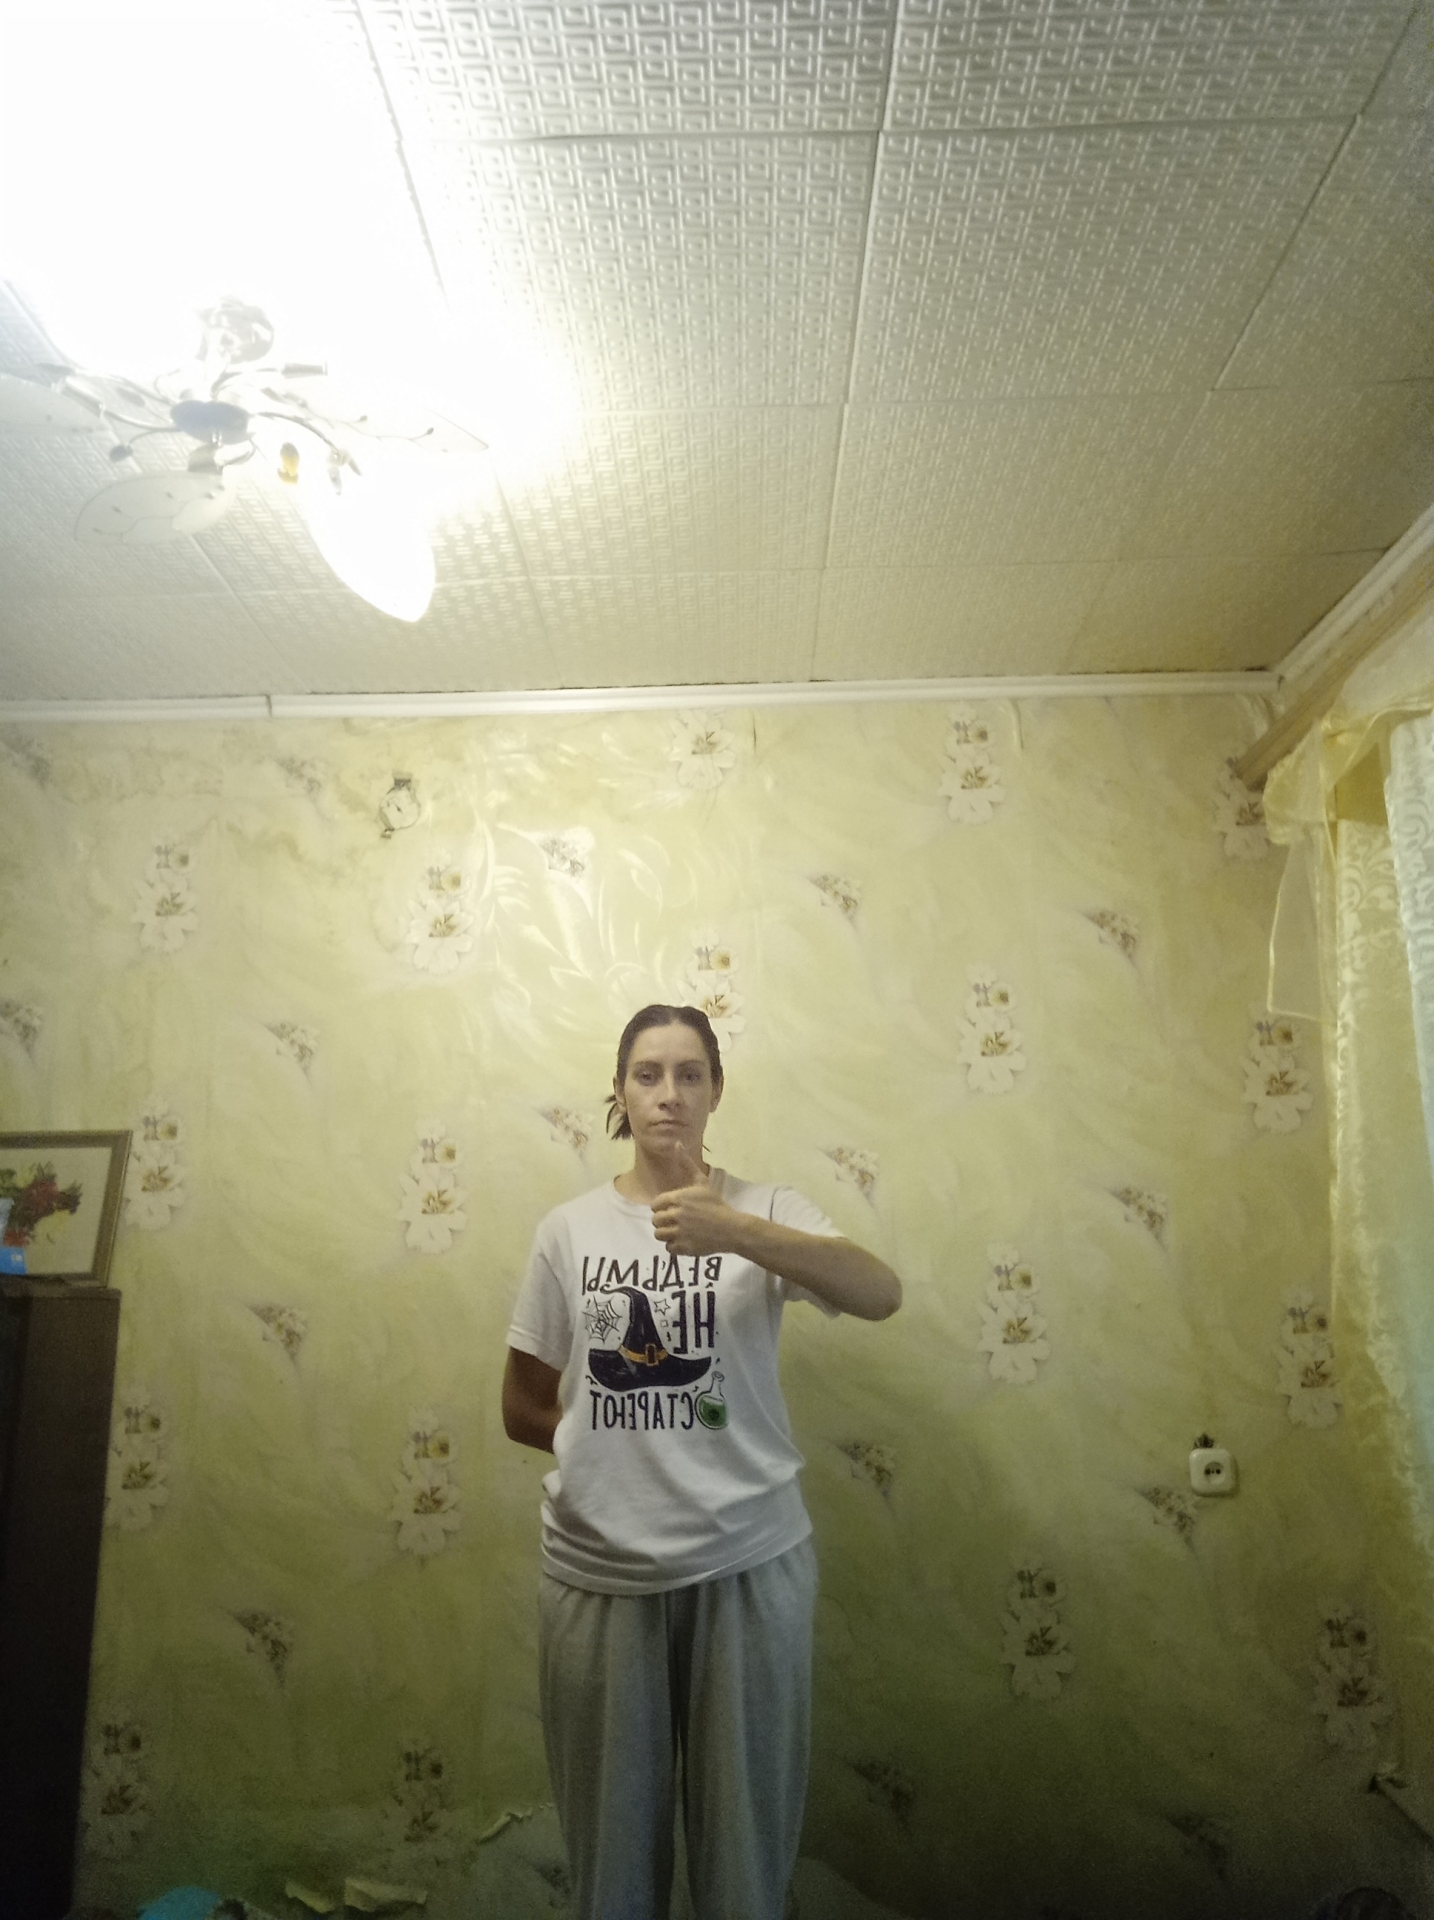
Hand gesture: like